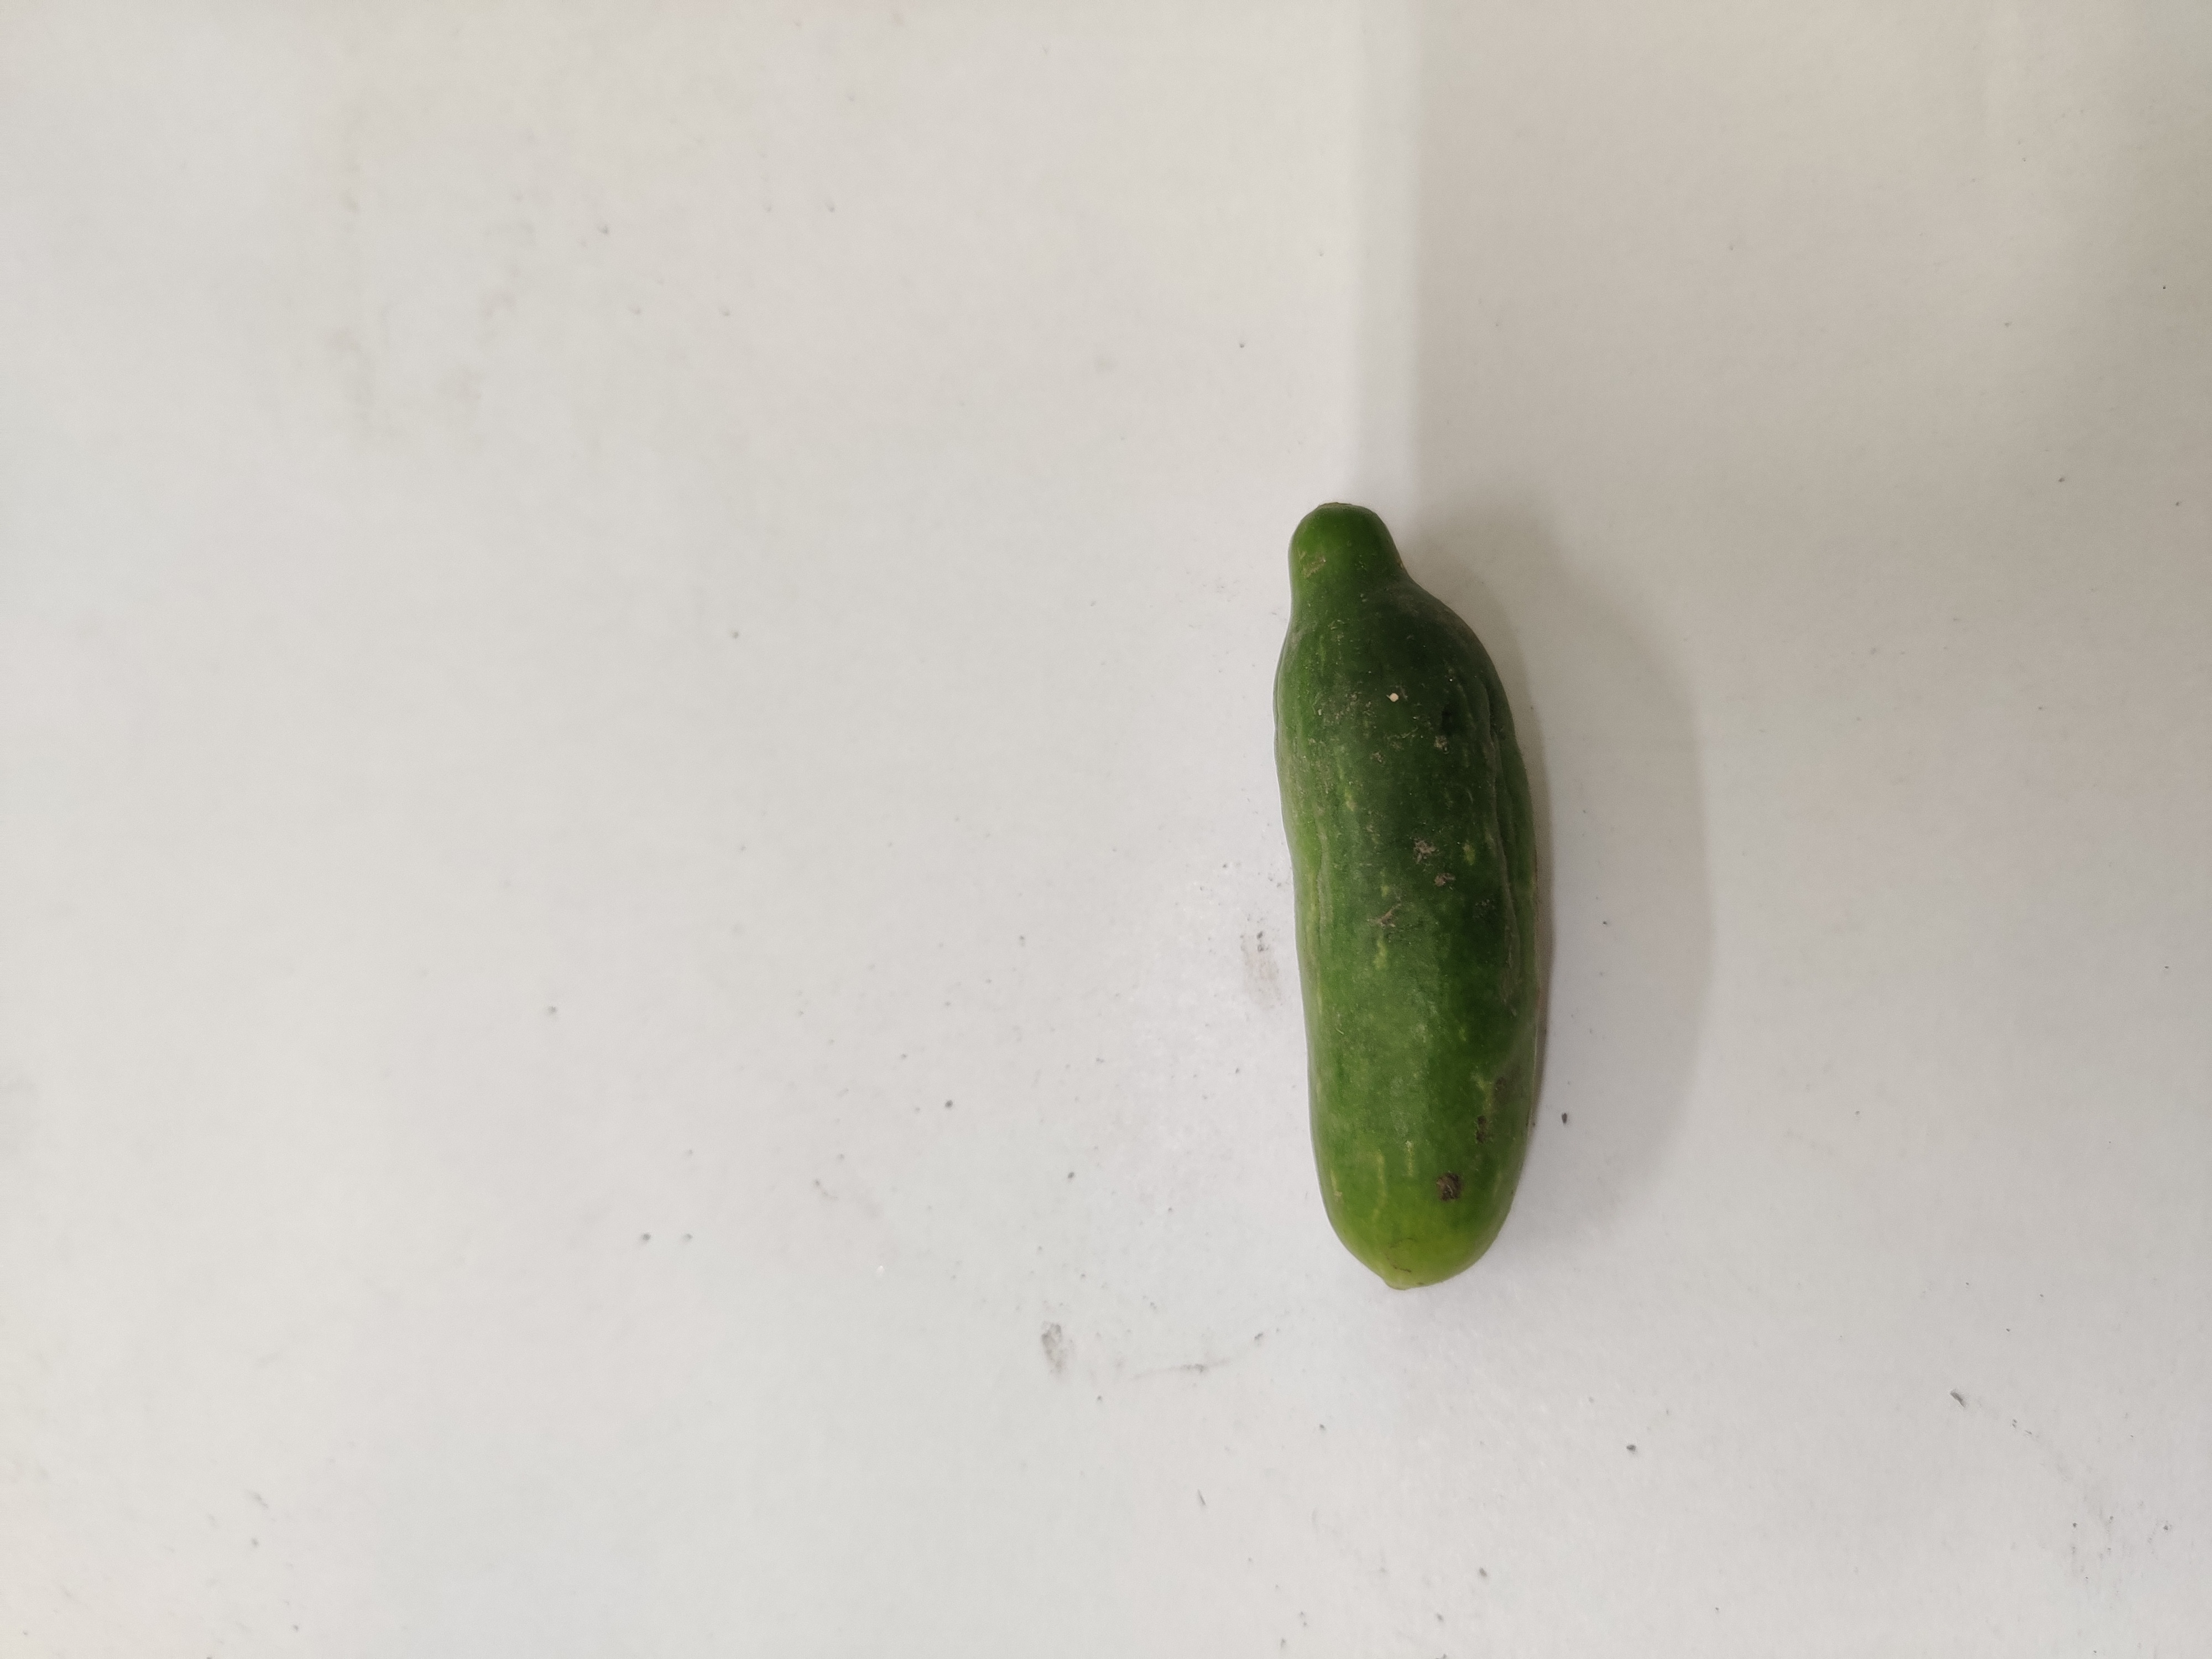
Crop: Ivy Gourd
Condition: Damaged